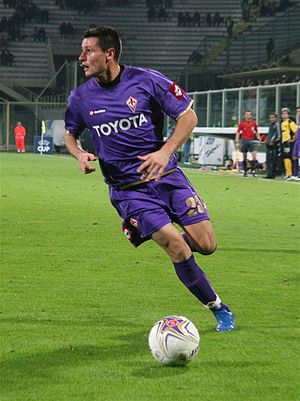
Manuel Pasqual
Manuel Pasqual er en italiensk fodboldspiller, der i øjeblikket spiller for Empoli. Manuel Pasqual spiller enten som venstreback, venstre midt eller venstre wingback. Han har spillet 14 kampe for det italienske landshold.